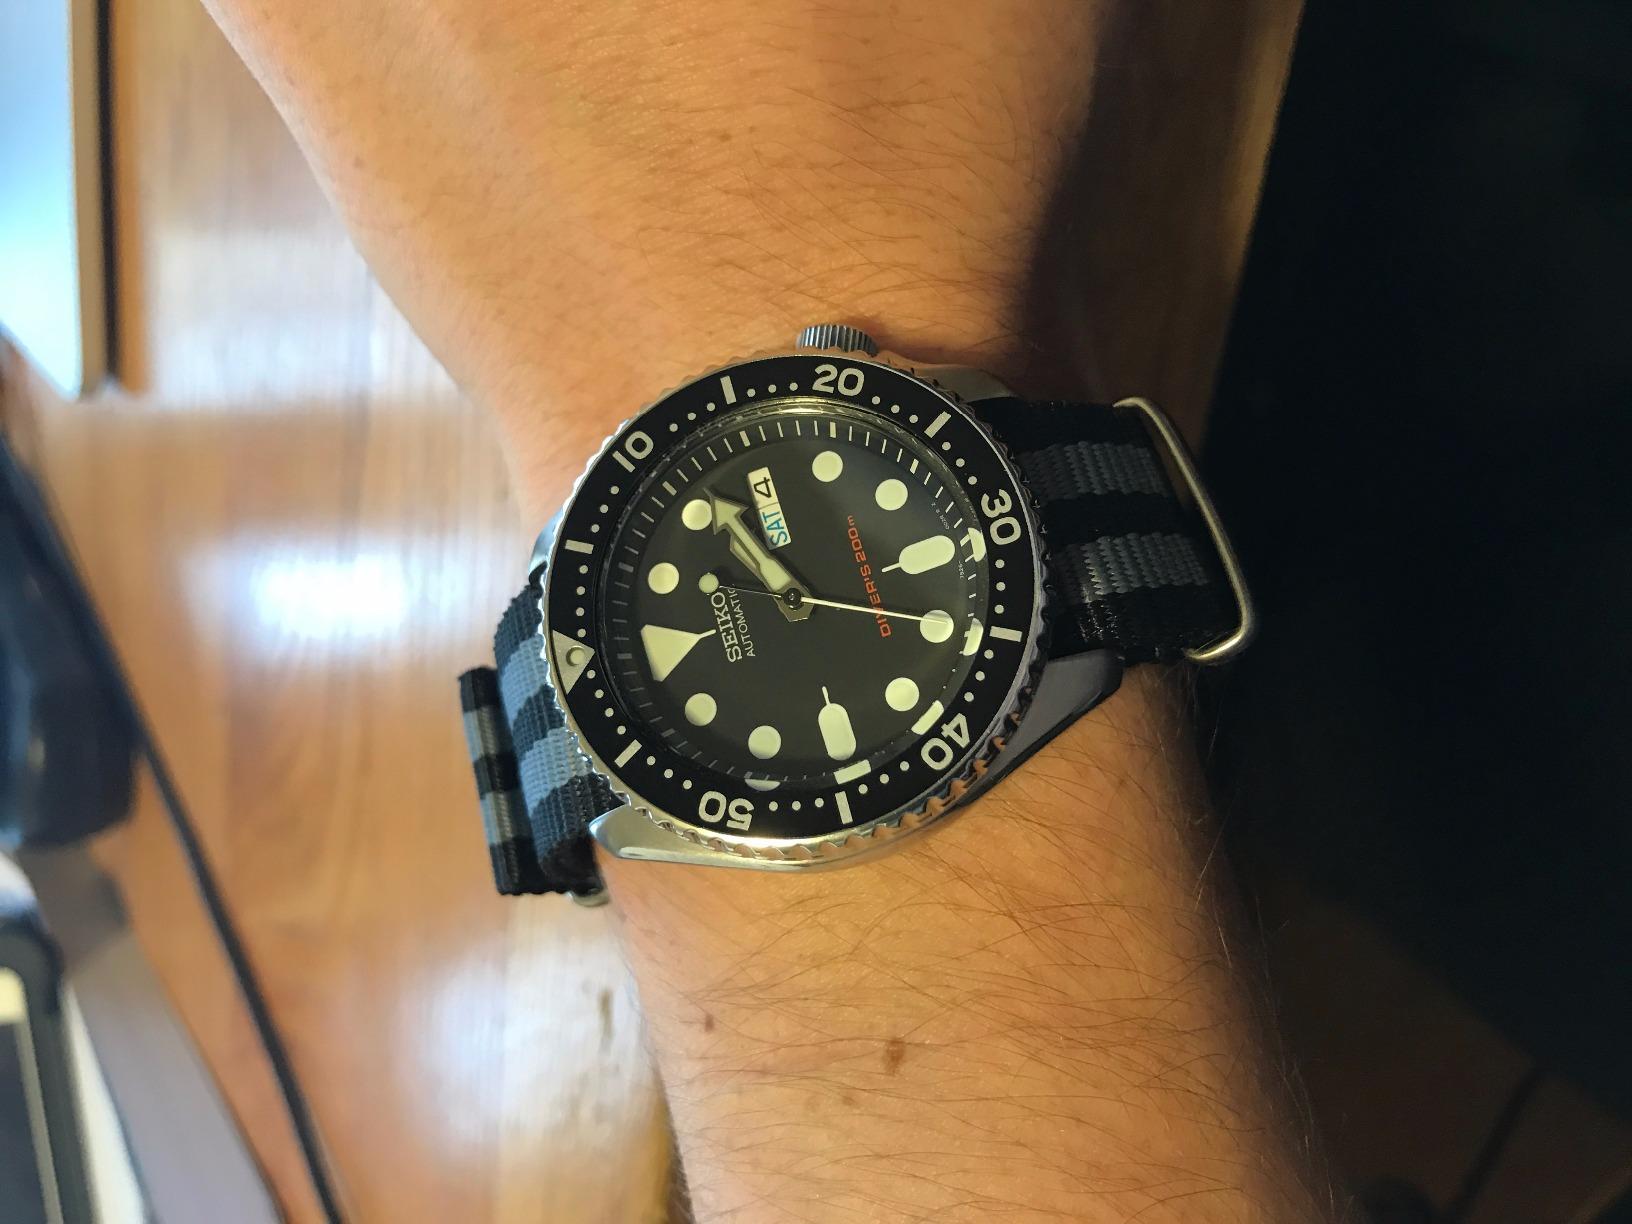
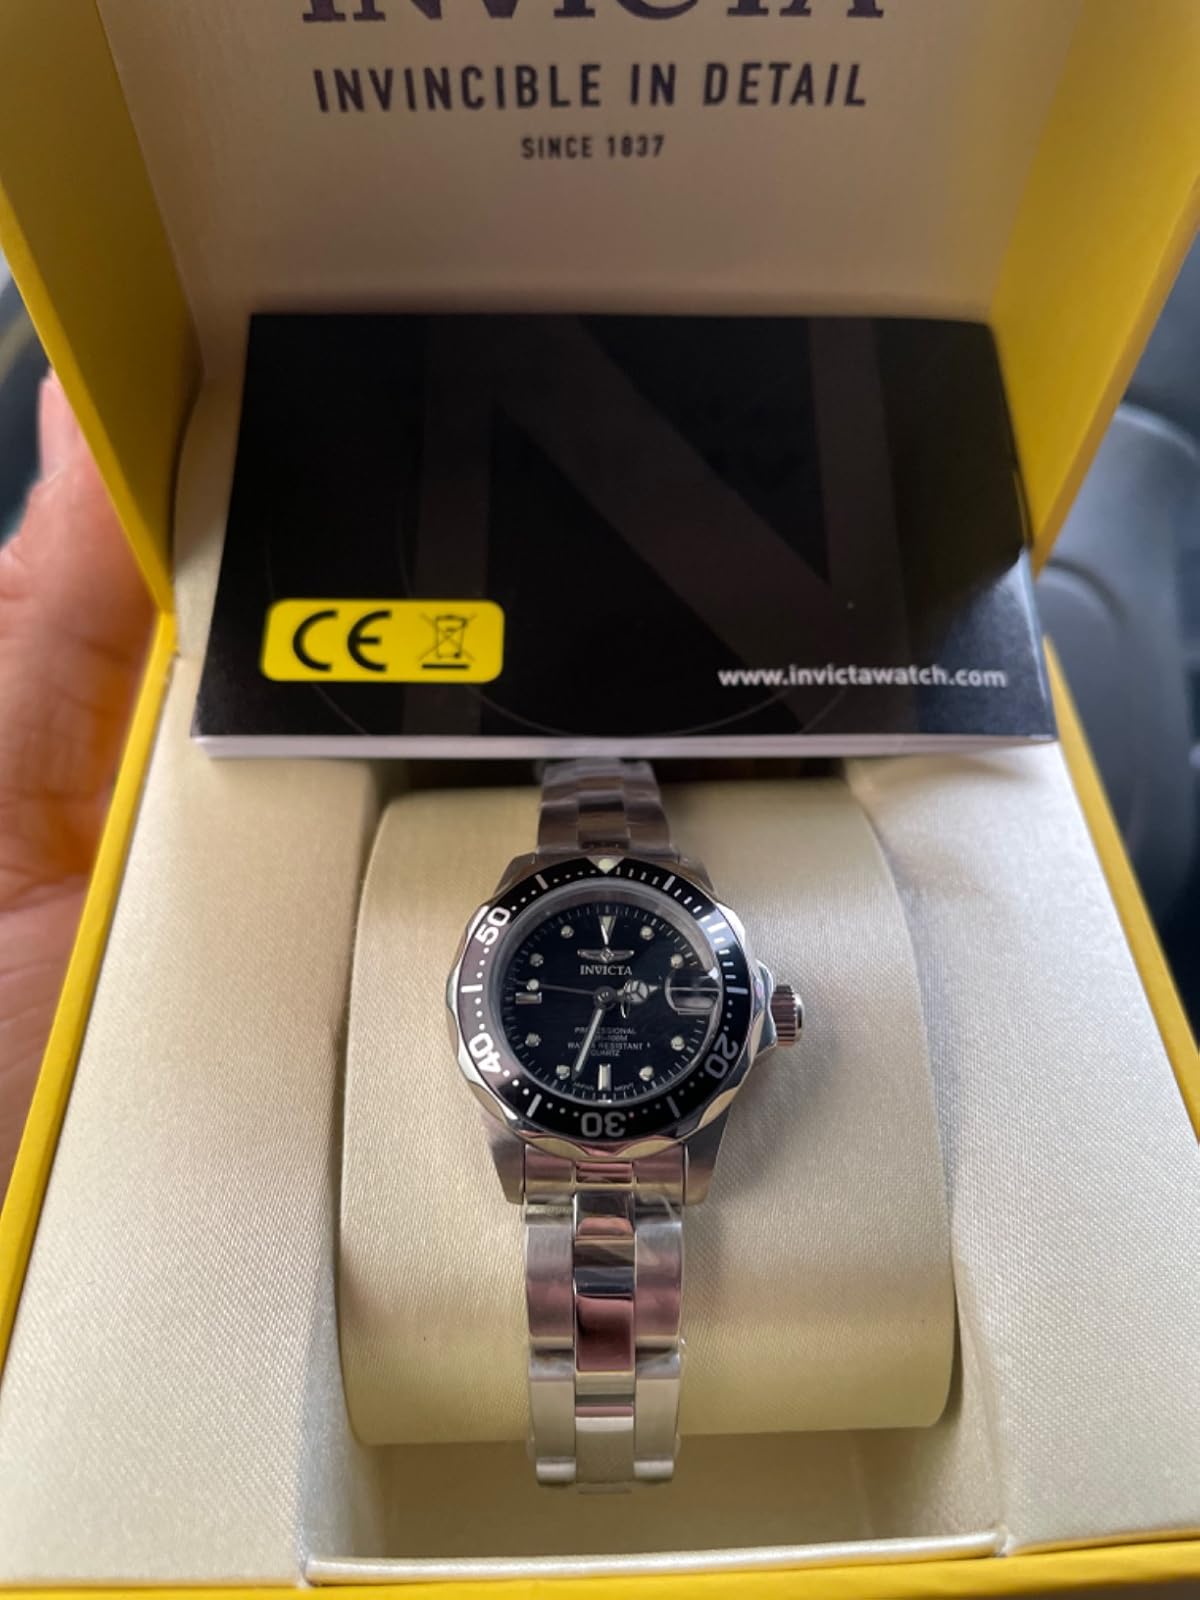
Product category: accessories_watch
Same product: no